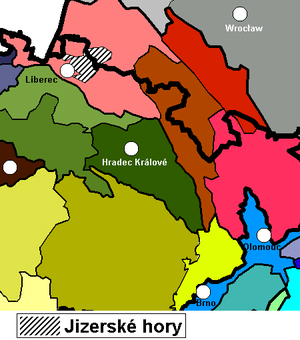
Les monts de la Jizera constituent une chaîne des Sudètes occidentales à la frontière polono-tchèque. Ils sont principalement formés de granite, avec quelques formations de basalte. Ces montagnes tirent leur nom de la Jizera, qui prend sa source au pied de la Smrk.